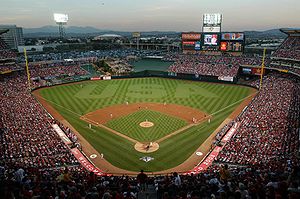
Los Angeles Angels of Anaheim
Angels i aktion på Angel Stadium of Anaheim.
Los Angeles Angels of Anaheim er et amerikansk baseballhold fra Anaheim, Californien, der spiller i MLB-ligaen. Angels hører hjemme i Western Division i American League, og spiller deres hjemmekampe på Angel Stadium of Anaheim.